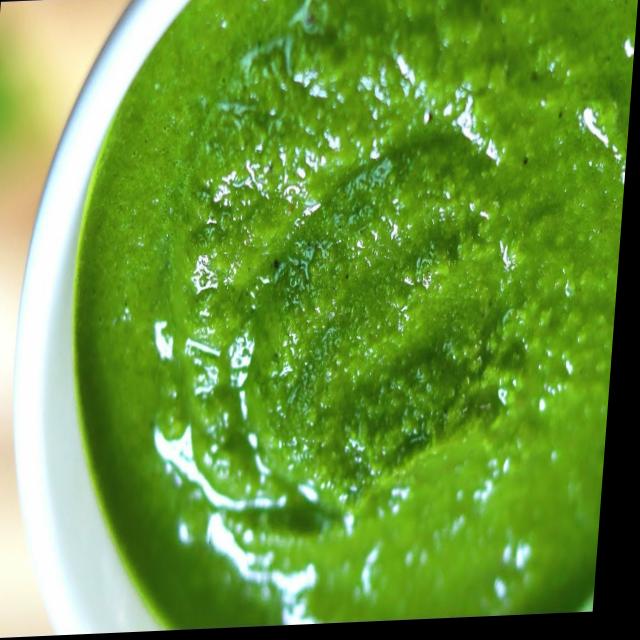
Dish: green_chutney